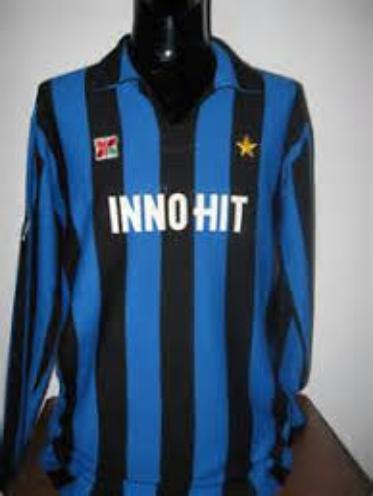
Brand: Inno Hit
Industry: Electronic